YellowBrickRoad

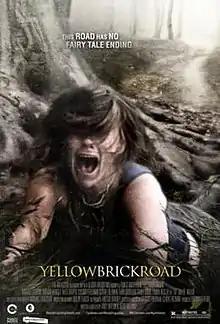
Theatrical release poster

YellowBrickRoad is a 2010 American horror film directed by Jesse Holland and Andy Mitton and starring Cassidy Freeman, Anessa Ramsey and Laura Heisler. It is about an expedition to discover the fate of an entire town that disappeared into the wilderness 70 years earlier. Although critical reception was mixed, it won best film at the New York City Horror Film Festival. The costume designer was Robert Eggers.